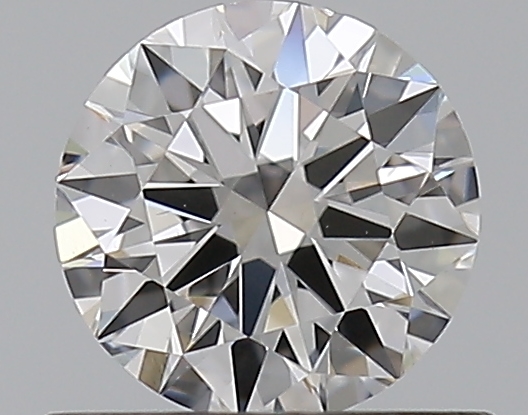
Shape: round
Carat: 0.5
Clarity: VS2
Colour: D
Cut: EX
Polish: EX
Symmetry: EX
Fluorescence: N
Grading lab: GIA
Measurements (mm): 5.13 x 5.17 x 3.09